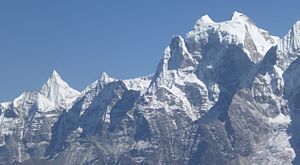
Malangphutang
Udsigt fra Malangphutang: Den såkaldte "Pyramiden" til venstre og Kangtega til højre.
Malanphutang er et bjerg i Khumbu-regionen af Himalaya i Nepal. Toppen ligger på 6 573 meter over havet og indgår i den del af Himalaya som kaldes Mahalangur Himal.